Vas deferens

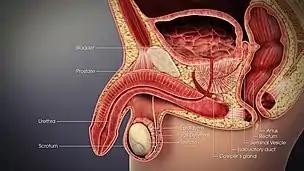
3D medical illustration showing vas deferens.

The vas deferens (: vasa deferentia), ductus deferens (: ductūs deferentes), or sperm duct is part of the male reproductive system of many vertebrates. In mammals, spermatozoa are produced in the seminiferous tubules and flow into the epididymal duct. The end of the epididymis is connected to the vas deferens. The vas deferens ends with an opening into the ejaculatory duct at a point where the duct of the seminal vesicle also joins the ejaculatory duct.